Learning space

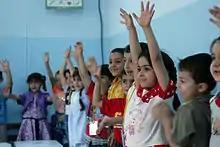
Learning spaces are the physical settings for learning environments of all kinds.

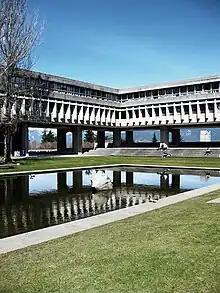
Simon Fraser University, academic quadrangle

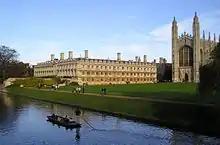
Kings College, Cambridge University

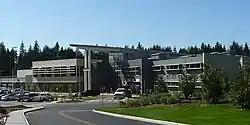
Lynnwood High School is a 2009 facility that incorporates many advanced design features of 21st century pedagogical and learning spaces.

Learning space or learning setting refers to a physical setting for a learning environment, a place in which teaching and learning occur. The term is commonly used as a more definitive alternative to "classroom," but it may also refer to an indoor or outdoor location, either actual or virtual. Learning spaces are highly diverse in use, configuration, location, and educational institution. They support a variety of pedagogies, including quiet study, passive or active learning, kinesthetic or physical learning, vocational learning, experiential learning, and others. As the design of a learning space impacts the learning process, it is deemed important to design a learning space with the learning process in mind.